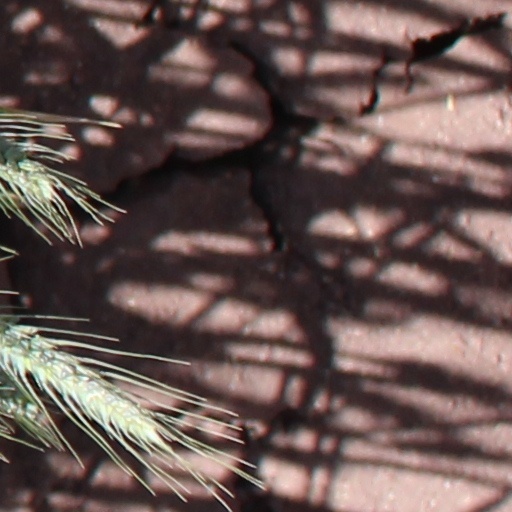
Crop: wheat